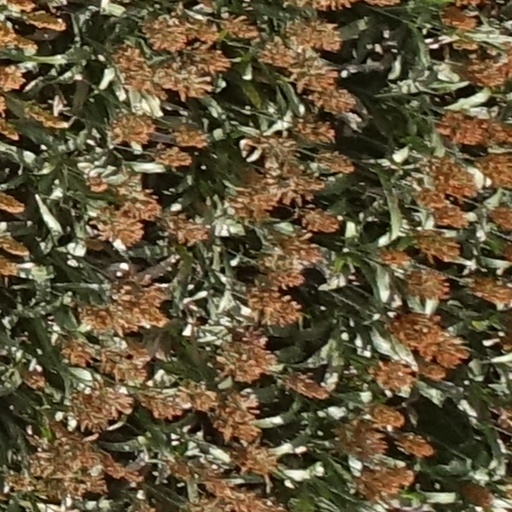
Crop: sorghum